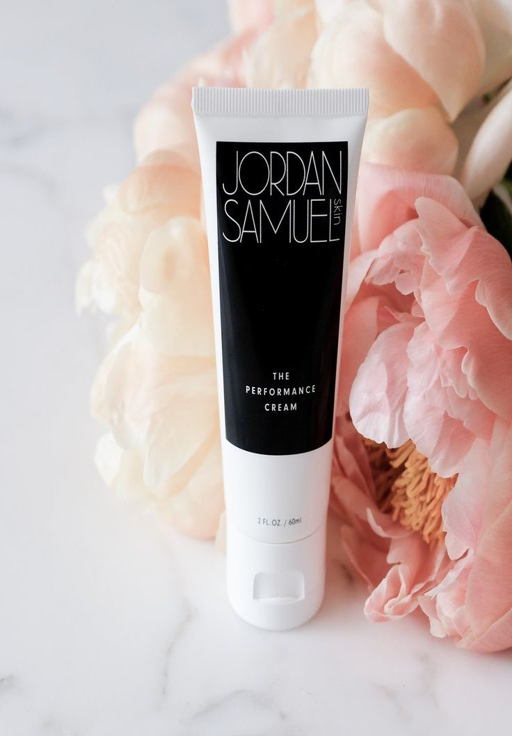
there are a few brands out there which continuously bring out products in which i can not fault - i am sure that many of you will agree that person is one of those brands .